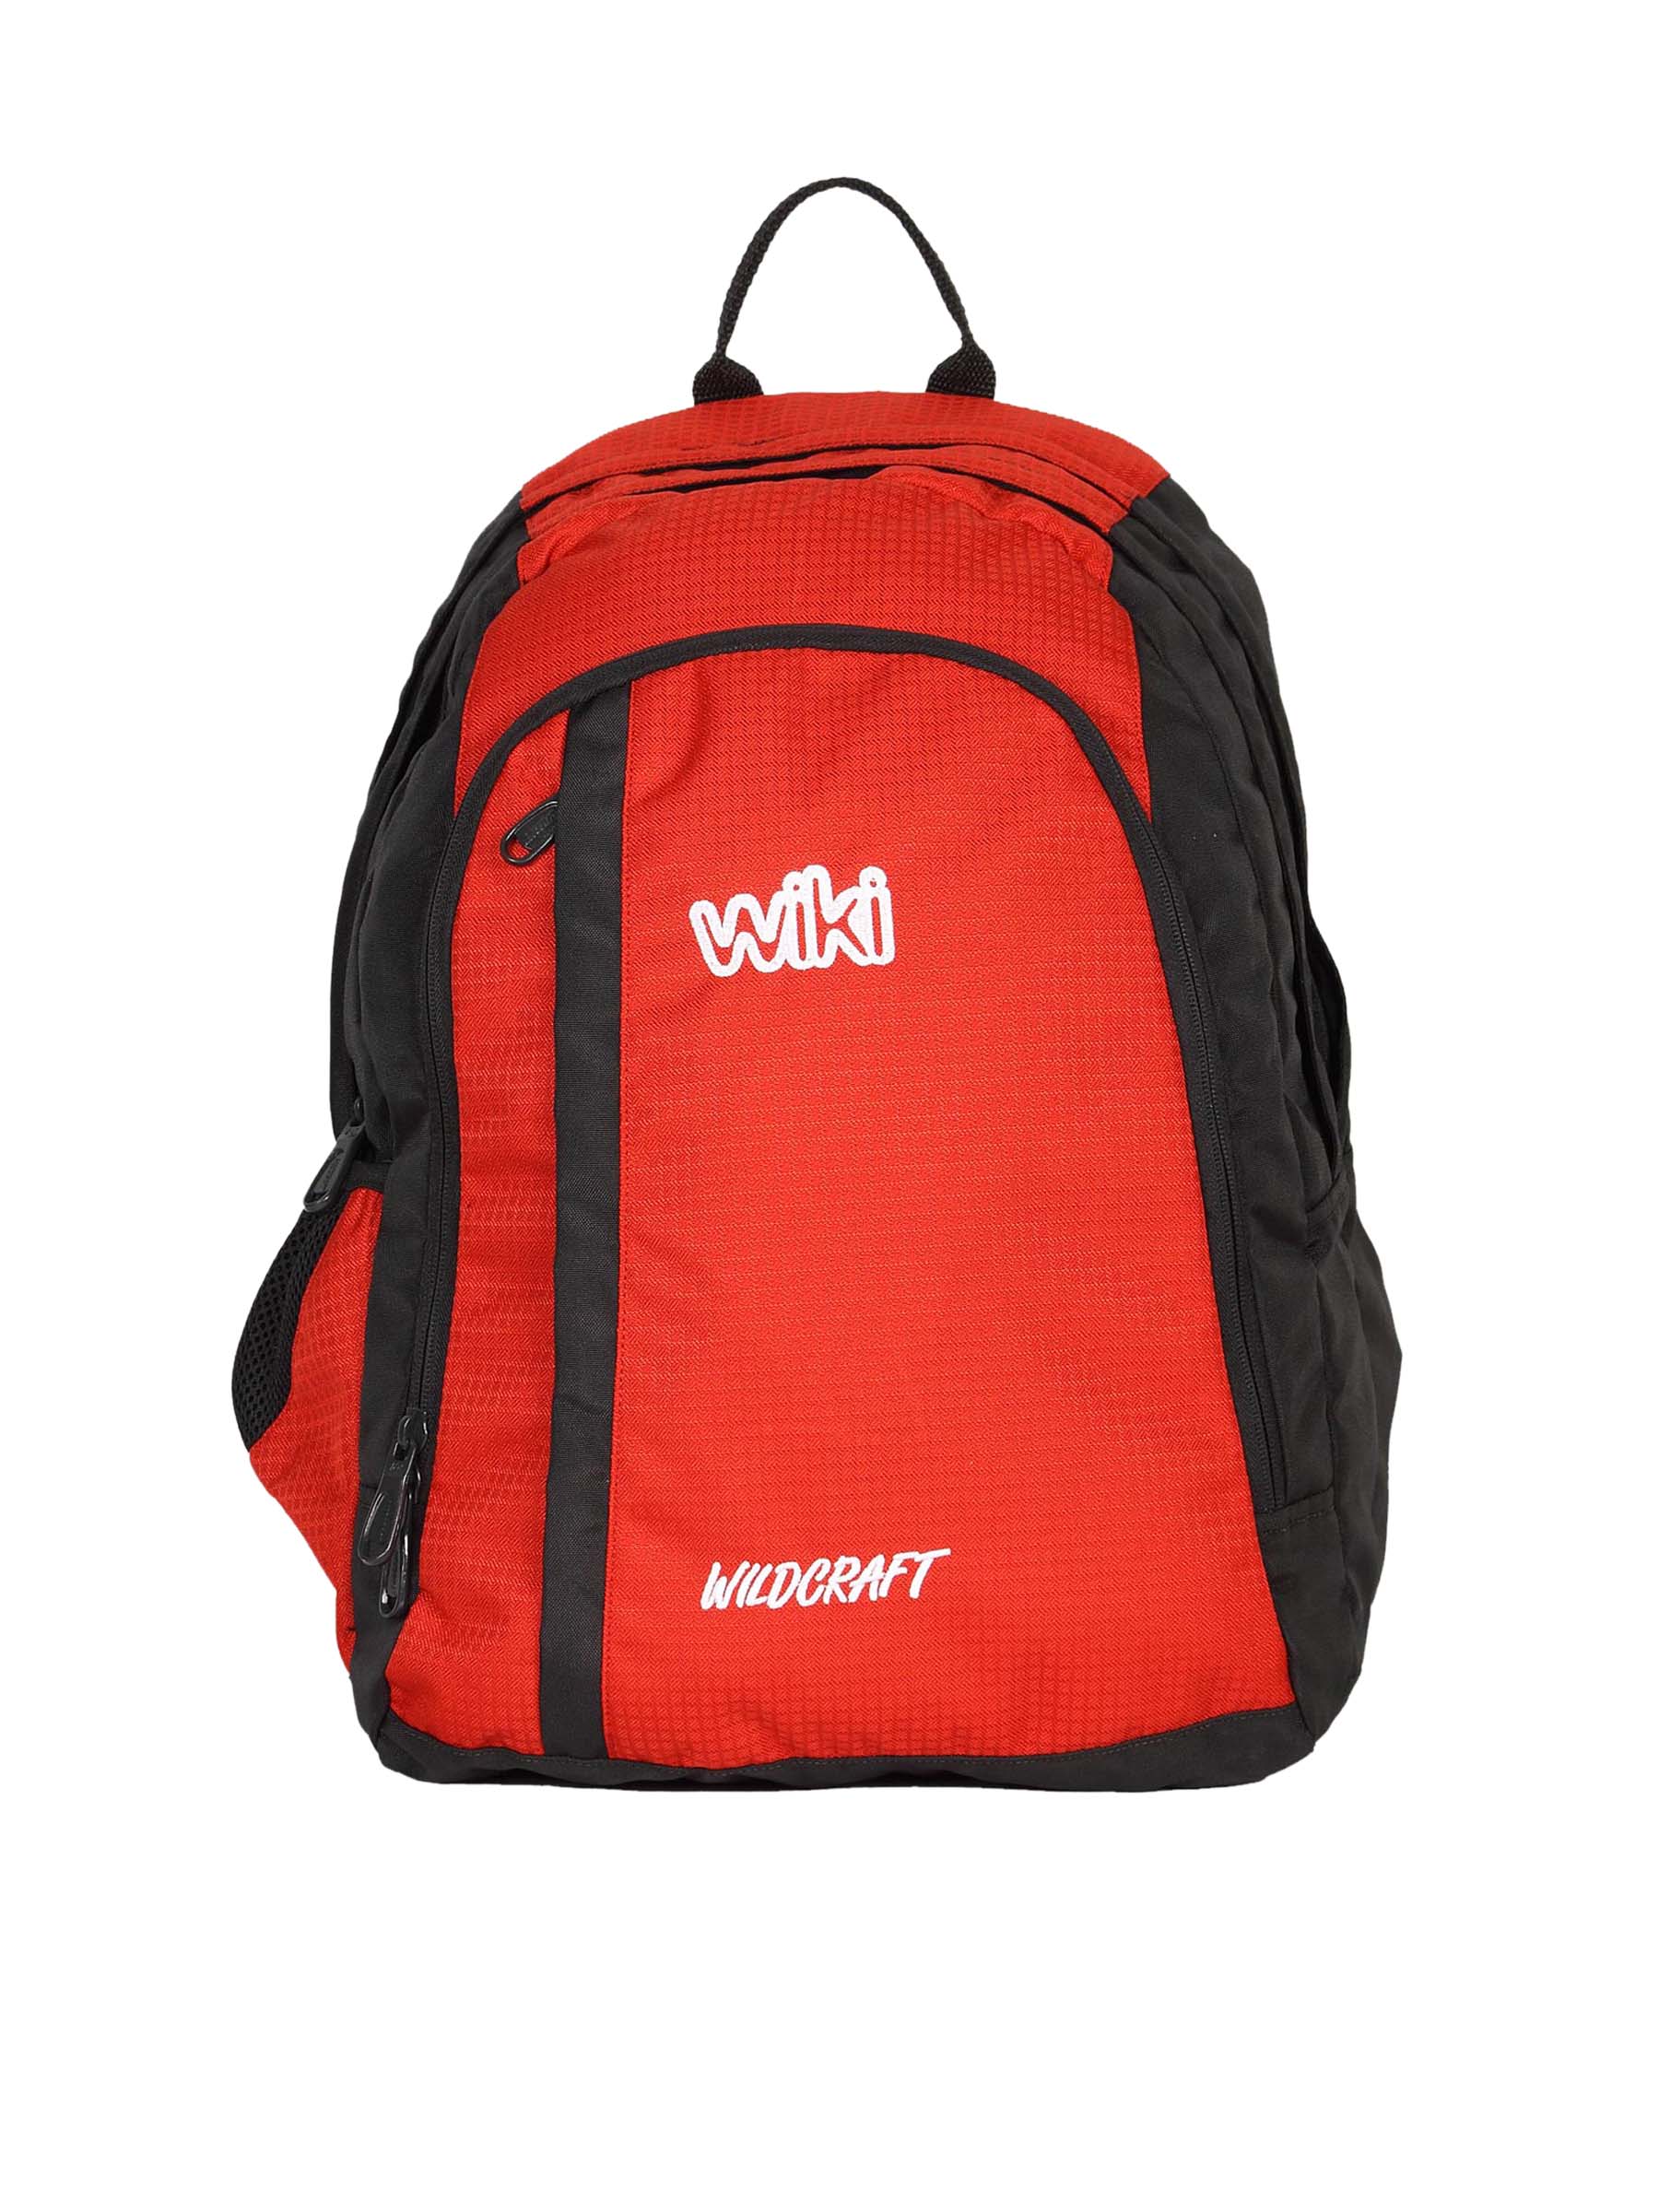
Wildcraft Unisex Red Backpack
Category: Accessories / Bags / Backpacks
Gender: Unisex
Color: Red
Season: Winter 2015
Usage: Casual